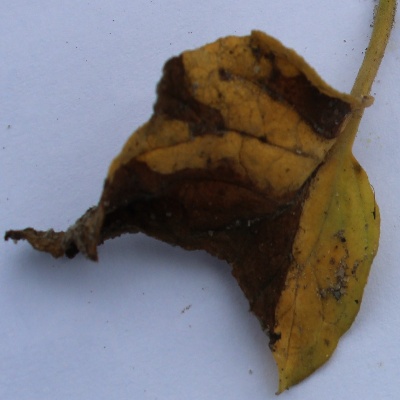
Crop: Tomato
Condition: verticulium wilt